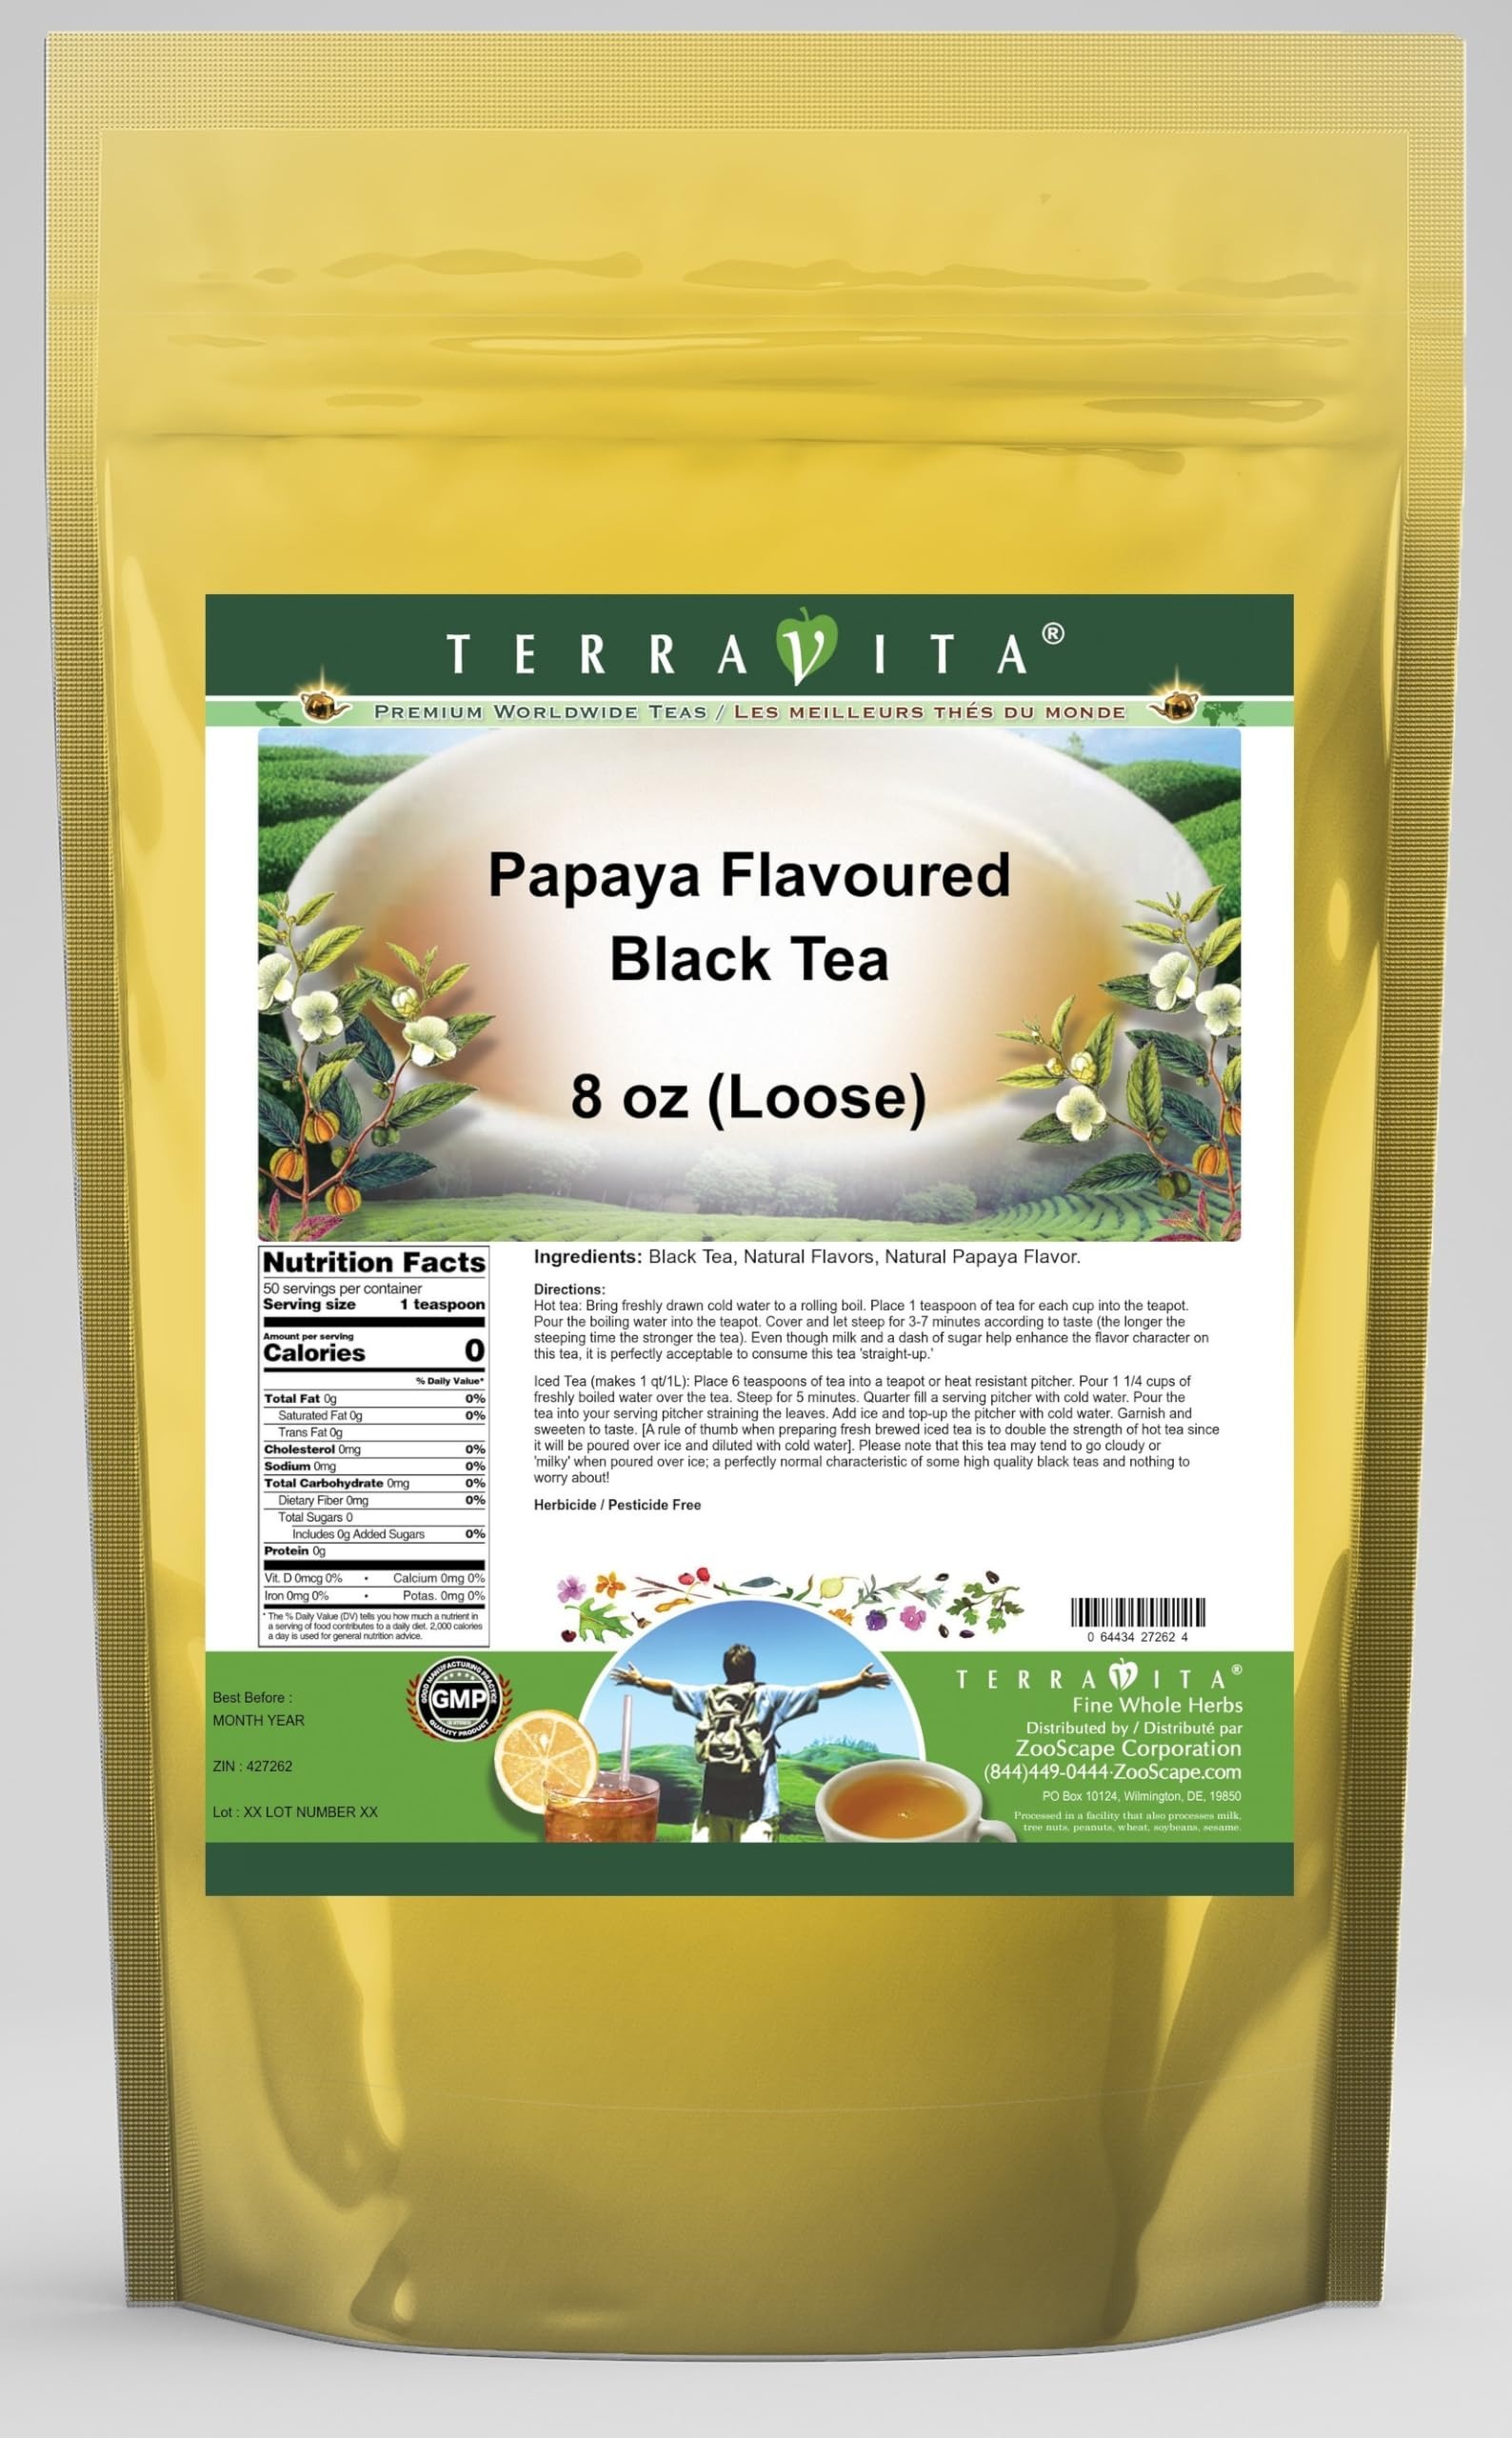
Item Name: Papaya Flavoured Black Tea (Loose) (8 oz, ZIN: 427262) - 2 Pack
Bullet Point 1: Mmm...papaya... - Papaya, (Latin: Carica papaya), have been grown in the tropical regions of the world for at least as long as history has been recorded. The sweet pulpy fruit is commonly thought to have originated in the West Indies. Spanish sailors to the New World, impressed by their sweet flavor, introduced them to their colonies in Manila in the mid-1500's. From there, the fruit was brought to Malacca, then India, and finally to Hawaii in the early part of the 18th century. - When plucked
Bullet Point 2: No fillers.
Bullet Point 3: Manufacturer: TerraVita
Bullet Point 4: Size: 8 oz
Bullet Point 5: Loose Leaf Black Tea - Packed in a convenient upright pouch!
Product Description: Mmm...papaya... - Papaya, (Latin: Carica papaya), have been grown in the tropical regions of the world for at least as long as history has been recorded. The sweet pulpy fruit is commonly thought to have originated in the West Indies. Spanish sailors to the New World, impressed by their sweet flavor, introduced them to their colonies in Manila in the mid-1500's. From there, the fruit was brought to Malacca, then India, and finally to Hawaii in the early part of the 18th century. - When plucked and ripened properly, a papaya is juicy, slightly sweet, and has a unique and agreeable musky tang, (some liken the taste of the fruit to that of a cantaloupe). This unique flavor profile imparts our papaya tea blend with an equally unique character. Try this one hot, or pour it over ice for a real tropical delicacy. Like we said, mmm...papaya... - We only use high grown Ceylon tea from estates more than 5500 feet above sea level; We only use natural flavors, giving a clean true taste with no chemical aftertaste - Hot tea brewing method: Bring freshly drawn cold water to a rolling boil. Place 1 teaspoon of tea for each cup into the teapot. Pour the boiling water into the teapot. Cover and let steep for 3-7 minutes according to taste (the longer the steeping time the stronger the tea). Even though milk and a dash of sugar help enhance the flavor character on this tea, it is perfectly acceptable to consume this tea &quot;straight-up.&quot; - Iced tea brewing method (to make 1 liter/quart): Place 6 teaspoons of tea into a teapot or heat resistant pitcher. Pour 1 1/4 cups of freshly boiled water over the tea. Steep for 5 minutes. Quarter fill a serving pitcher with cold water. Pour the tea into your serving pitcher straining the leaves. Add ice and top-up the pitcher with cold water.
Value: 16.0
Unit: Ounce

Price: 40.08